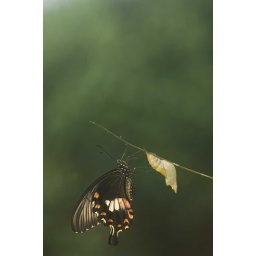
Breeding on Meethi Neem, Curry leaves tree in the garden. Majority of butterflies emerged this week are stichius form.